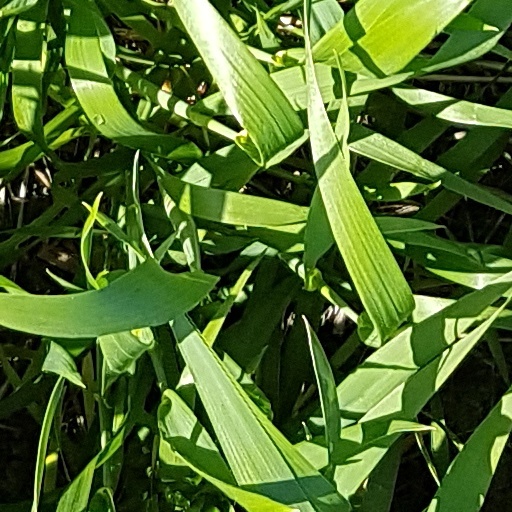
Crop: wheat